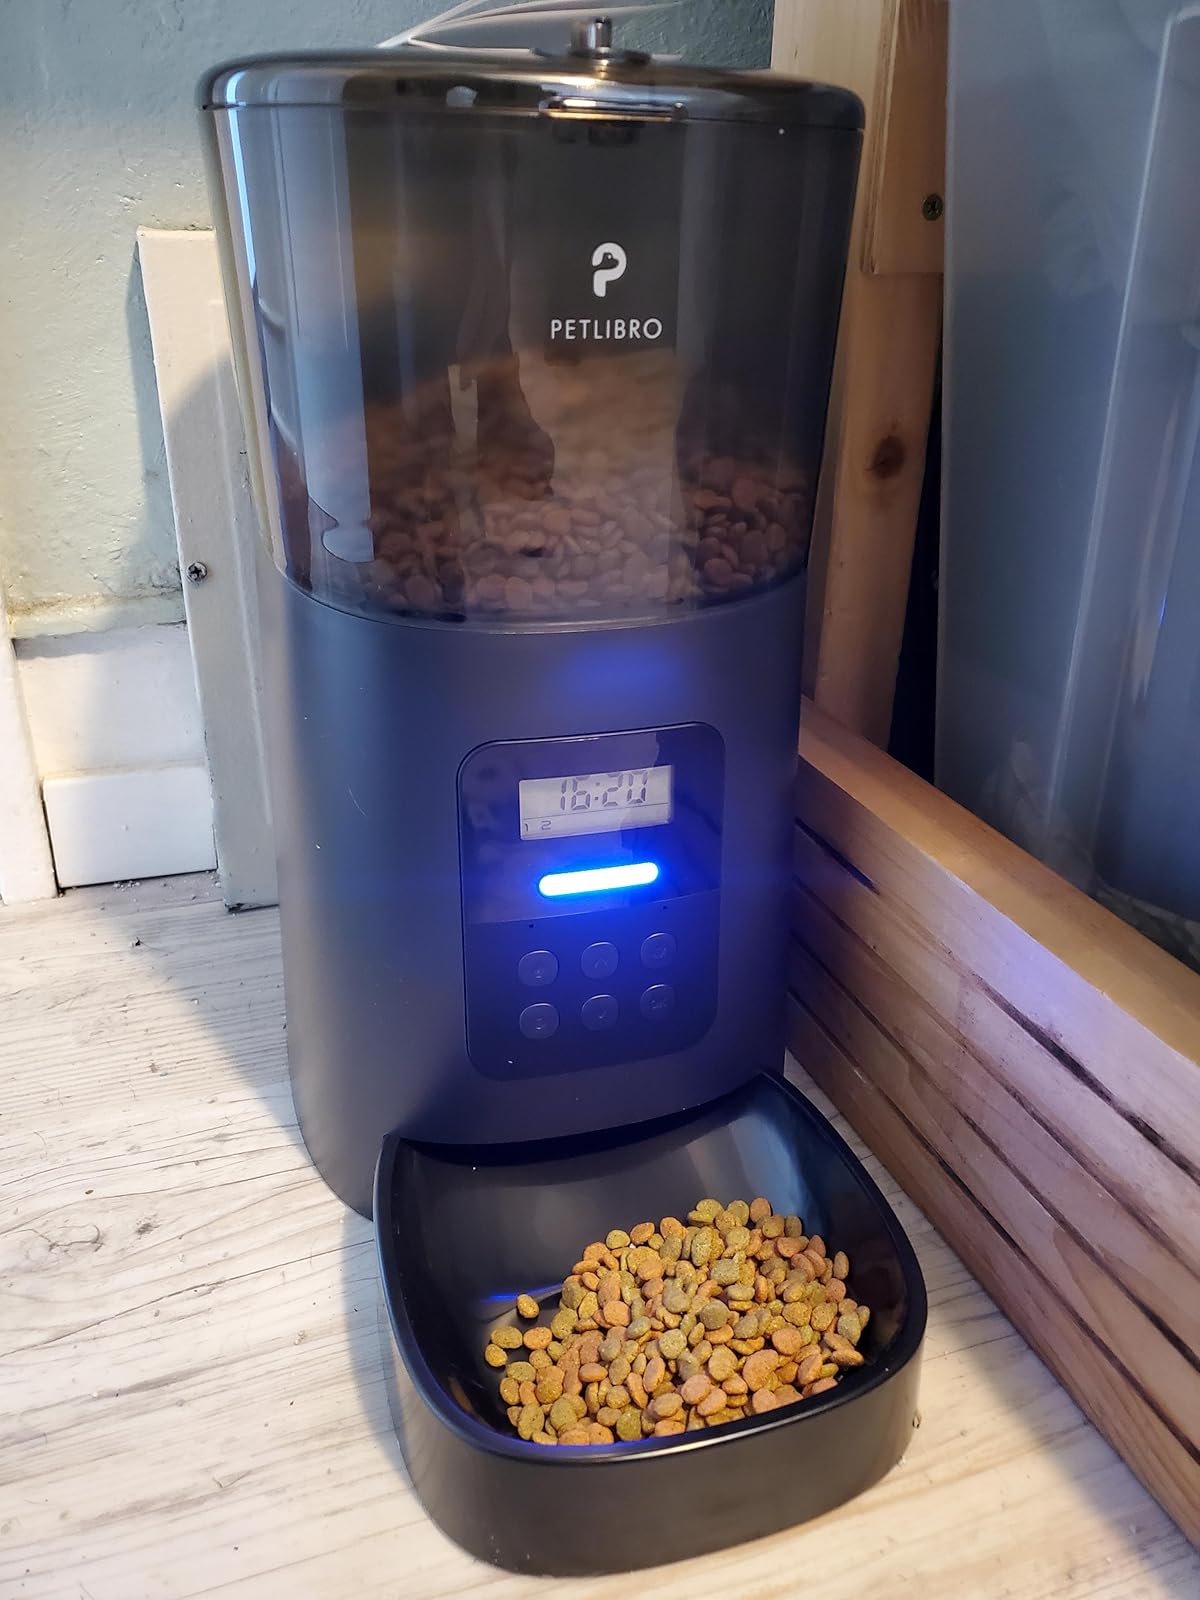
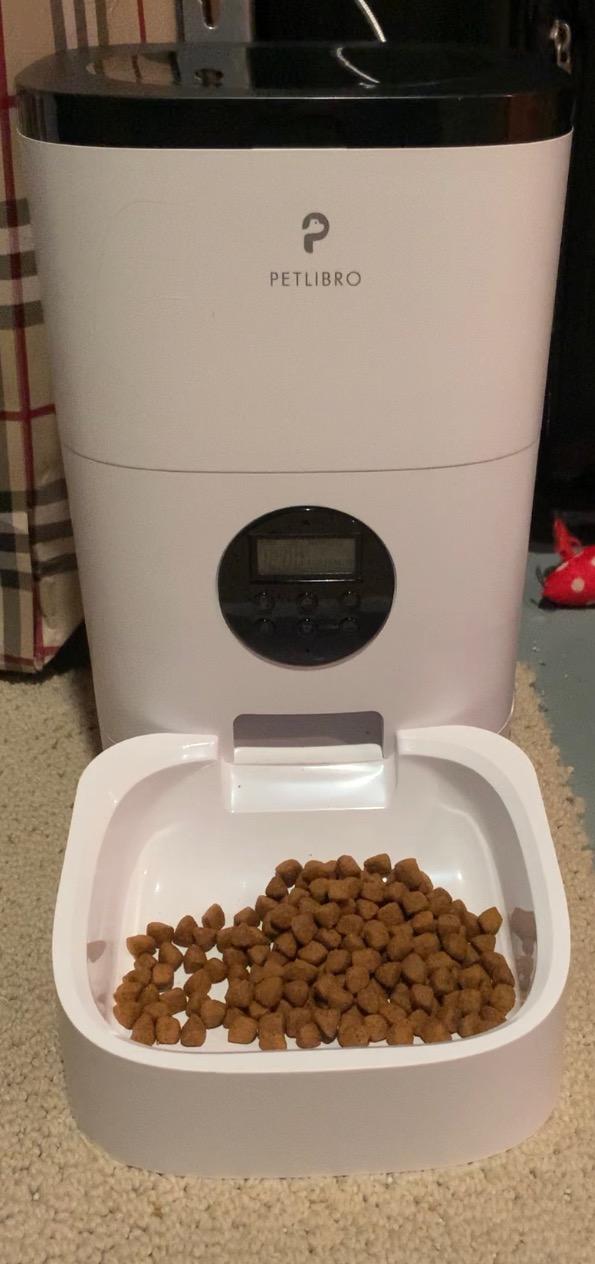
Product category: items_feeder
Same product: no